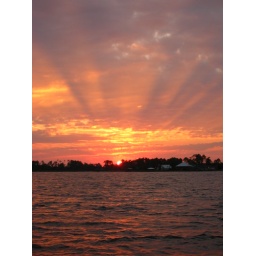
october sunset in orange beach